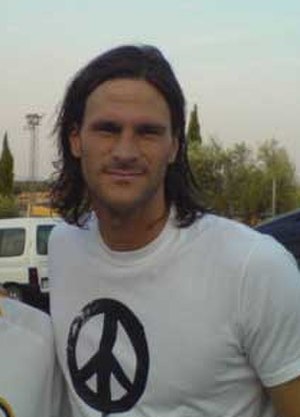
Leo Franco
Leonardo Noeren Franco er en argentinsk tidligere fodboldspiller. Gennem sin karriere spillede han for blandt andet RCD Mallorca og Atlético Madrid i Spanien samt Independiente og San Lorenzo i sit hjemland.